Didier Lombard

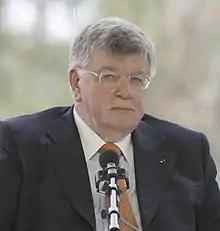
Lombard in 2009

Didier Lombard (born 27 February 1942) is a French businessman. Between February 2005 and March 2010 he was chairman and CEO of France Télécom. In 2010 he resigned as CEO, retaining the chairmanship. Since 2012, he has been under indictment for criminal acts of "moral harassment" for abusive human resource policies during his leadership at France Télécom alleged to have caused a number of suicides, leading to a criminal trial in May 2019.